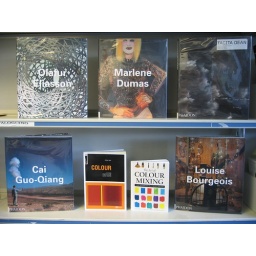
Move your mouse over each book cover and click on the link to search the library catalogue.